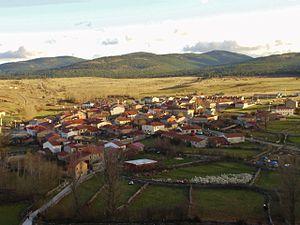
Galve de Sorbe est une commune d'Espagne de la province de Guadalajara dans la communauté autonome de Castille-La Manche.